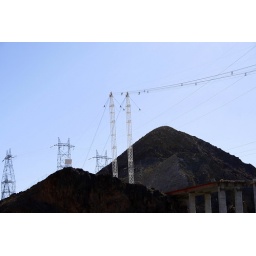
The Pylons and the road seen below crossing the canyon